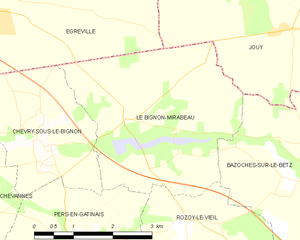
Le Bignon-Mirabeau est une commune française, située dans le département du Loiret en région Centre-Val de Loire.